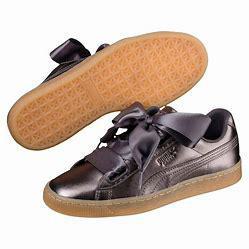
Brand: Puma
Model: Basket Heart